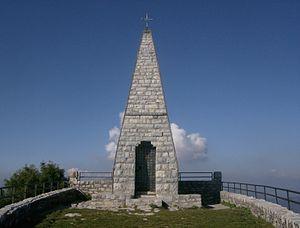
Brunate est une commune de la province de Côme en Lombardie.